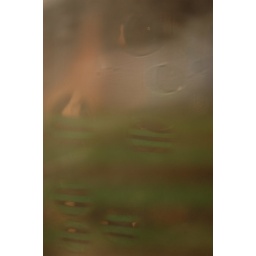
Noticed that the bubbling tint on the window of my old bedroom was reflecting the blinds in an interesting way.